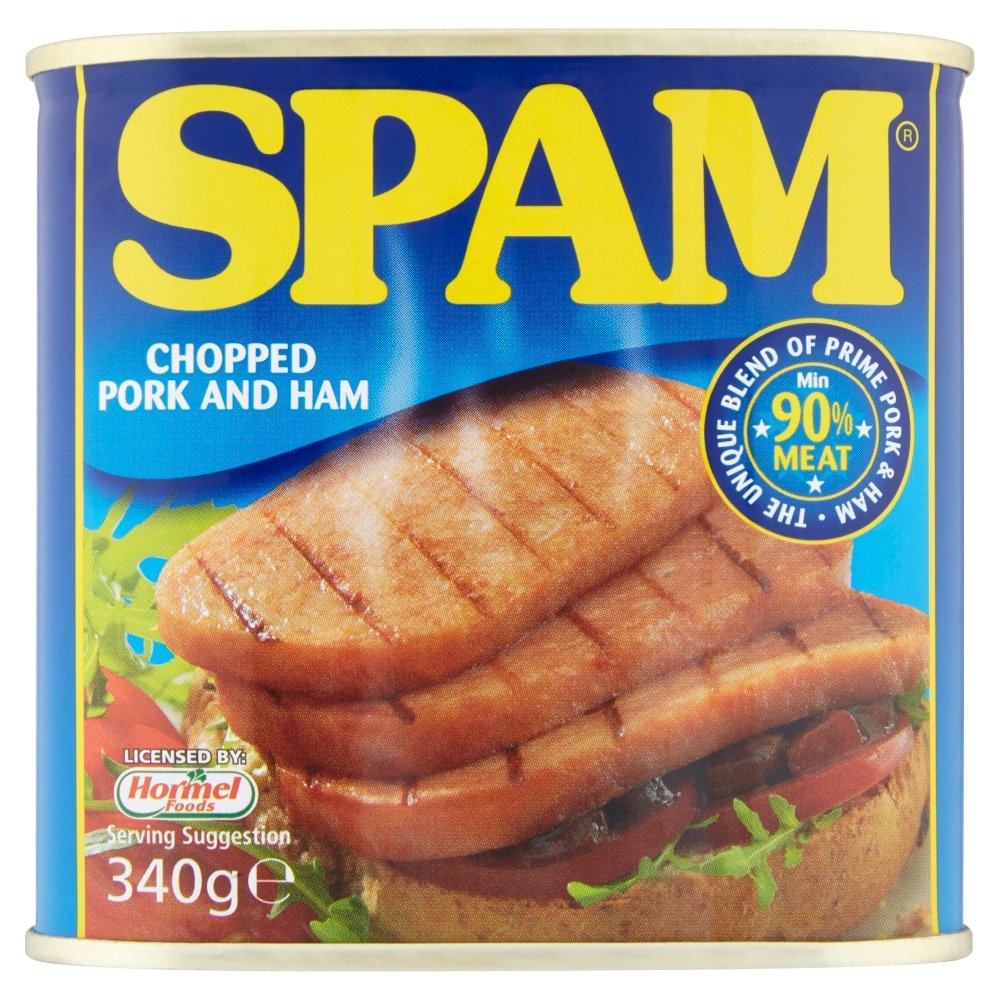
Spam Chopped Pork and Ham (340g × 6 × 1)
Product:Chopped Pork and Ham Pack Size:340g Product Code:688105 Retail EAN:37600209571 Vat Rate:Exempt Brand:Spam
Brand: Tros
Category: Food, Beverages & Tobacco > Food Items > Meat, Seafood & Eggs > Meat > Canned Meats